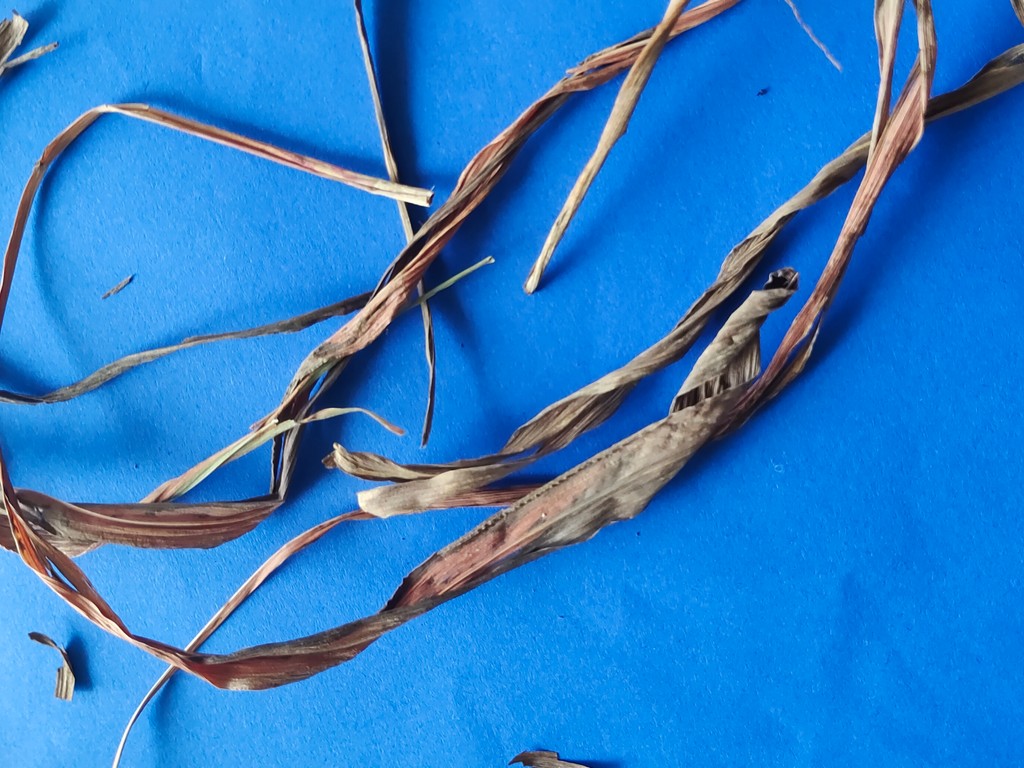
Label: Dried